Metrotown, Burnaby

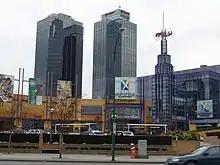
Metropolis at Metrotown and Metrotowers, developed at the site of the former Kelly-Douglas facility

Recessions in the 1970s and early 1980s, along with an altered political landscape following the 1979 municipal election, cast uncertainties onto the Metrotown development, with mayor Dave Mercier suggesting in 1981 that the Metrotown plans be revisited. Meanwhile, with "Metrotown" being perceived by local residents as a "sterile name" unindicative of its environs, a naming contest was held in 1982 to rename the Kingsway/Sussex area. "Orchard Park" was the leading candidate until the contest was called off by mayor Bill Lewarne, citing the expense associated with updating the literature already printed which promoted the area as Metrotown.